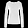
Label: Pullover